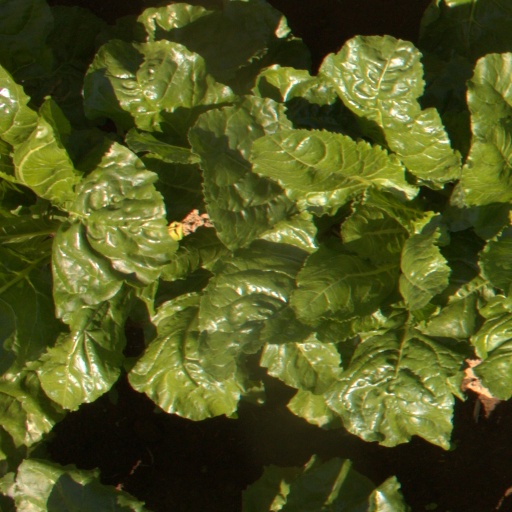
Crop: sugar beet